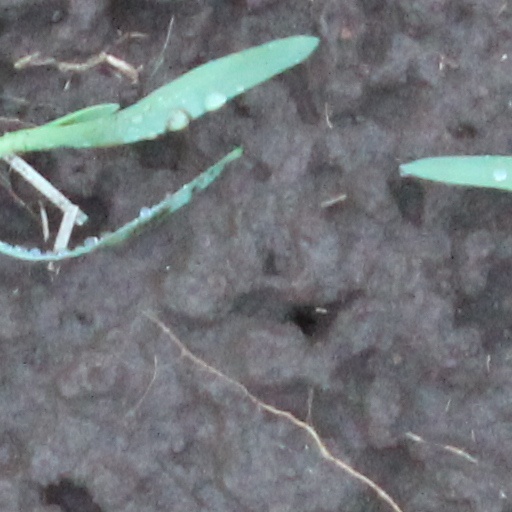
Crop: wheat